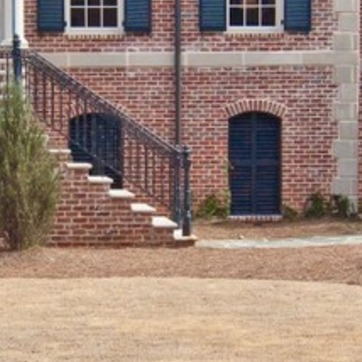
Material: brick